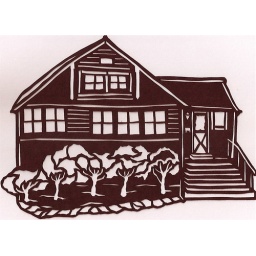
grandma's house on 14th street in Chicago Heights